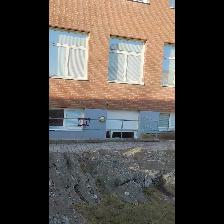
Label: NonHuman